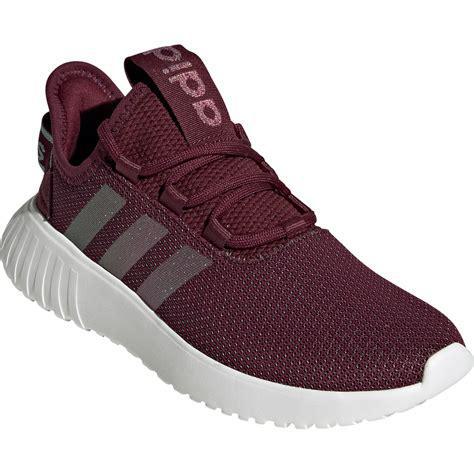
Brand: Adidas
Model: Kaptir